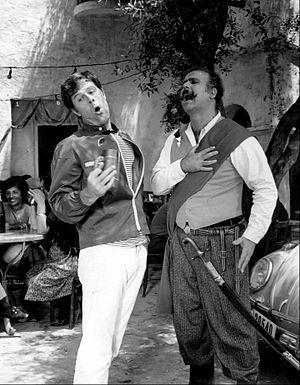
Roger Charles Carmel est un acteur américain, né le 27 septembre 1932 à New York — Arrondissement de Brooklyn, mort le 11 novembre 1986 à Los Angeles — Quartier d'Hollywood.